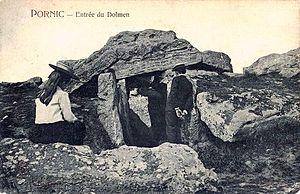
Dolmen des Mousseaux, à Pornic